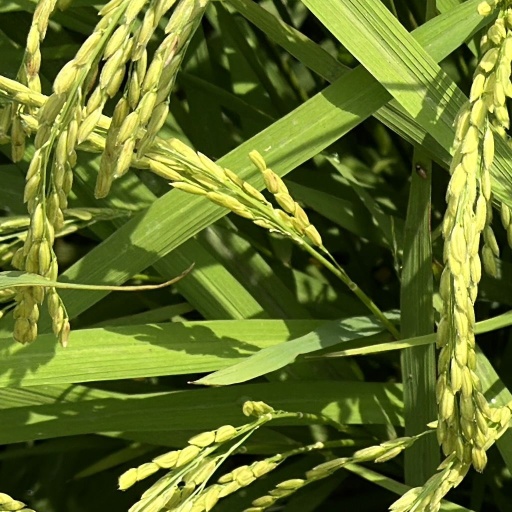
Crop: rice